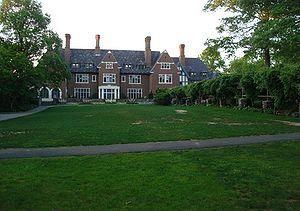
Brian De Palma [ˈbraɪən də ˈpɑlmə] est un réalisateur, producteur de cinéma et scénariste américain, né le 11 septembre 1940 à Newark.